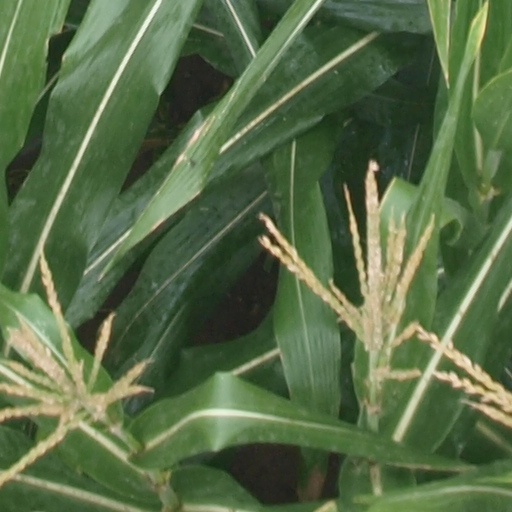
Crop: maize; corn